Isami Kodaka

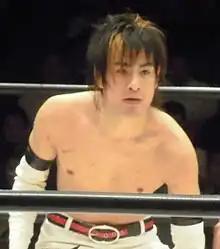
Kodaka in May 2010

In June 2007, Kodaka suffered a cervical disc herniation, which would sideline him for eleven months. Upon his return to the ring, Kodaka, now working under his full name, won his first professional wrestling title, when he and Masashi Takeda defeated Takashi Sasaki and Yuko Miyamoto on May 28 to win BJW's 2009 Saikyo Tag League and become the new BJW Tag Team Champions. The duo held the title for two months, before losing it to Daisuke Sekimoto and Yuji Okabayashi, after which Kodaka formed a new tag team named "Deathmatch Nichokenju", later renamed "Yankii Nichokenju", with longtime rival Yuko Miyamoto. In 2010, Kodaka made several appearances for women's wrestling promotion Ice Ribbon, where he and Chii Tomiya won the International Ribbon Tag Team Championship by defeating Jun Kasai and Miyako Matsumoto on August 7. On June 25, Kodaka also made an appearance for Smash, losing to Kushida in a "World Tryout" match. On January 3, 2011, Kodaka won his first singles title and his first title in his home promotion of Union Pro, when he defeated Kim Nan Pun for the DDT Extreme Championship in a six-man tag team captain's fall match, where he, Keita Yano and Survival Tobita faced Nan Pun, Cao Zhang and Choun Shiryu. On May 5, Yankii Nichokenju won their first title together, when they defeated Jaki Numazawa and Jun Kasai for the BJW Tag Team Championship. After an eight-month reign, Kodaka lost the DDT Extreme Championship to El Generico on September 19. Kodaka regained the title from El Generico on January 3, 2012, only to lose it to his own tag team partner, Yuko Miyamoto, on March 29 as part of an interpromotional rivalry between Union Pro and BJW. On April 1, Kodaka and Miyamoto also lost the BJW Tag Team Championship to Shinobu and Yoshihito Sasaki. The two bounced back on November 22 by winning the 2012 Saikyo Tag League and becoming the new BJW Tag Team Champions. On January 14, 2013, Kodaka won the DDT Extreme Championship for the third time, after defeating Keisuke Ishii. However, his reign lasted only thirteen days, before losing the title to Kenny Omega in a match also contested for Union Pro's parent promotion DDT Pro-Wrestling's top title, the KO-D Openweight Championship. On August 18 at "Ryōgoku Peter Pan 2013", DDT's biggest event of the year, Kodaka and Miyamoto defeated Hikaru Sato and Yukio Sakaguchi to win the KO-D Tag Team Championship for the first time and become double tag team champions. Following their win, Kodaka and Miyamoto vowed to successfully defend their double crown hundred times. Yankii Nichokenju went undefeated for most of 2013, before losing to Speed of Sounds (Hercules Senga and Tsutomu Oosugi) in a non-title match on October 18.